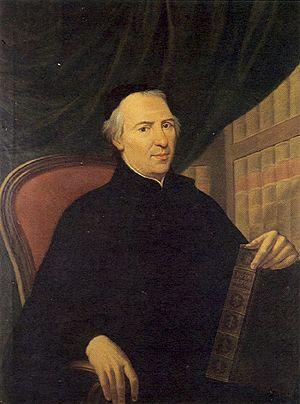
Portrait d'Edouard Corsini (1702-1765), religieux, mathématicien et philosophe italien
Edouard Corsini, Odoardo Corsini ou Edoardo Corsini est un religieux, mathématicien et philosophe italien.